USS Chiwawa

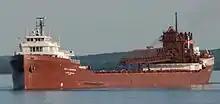
MV "Lee A. Tregurtha" leaving the upper harbor at Marquette, Michigan. after loading iron ore.

She was then rebuilt as a straight-decked bulk freighter for Great Lakes service, at American Shipbuilding, Lorain, Ohio, renamed SS "Walter A. Sterling" sailing for the Cleveland Cliffs Steamship Company and launched, 15 July 1961. That conversion included the integration of a midbody cargo section constructed in Germany and towed across the Atlantic Ocean. She was sold in 1985 to Ford Motor Company, renamed SS "William Clay Ford (II)". In 1989, she was sold again, this time to Lakes Shipping Co. and renamed SS "Lee A. Tregurtha". Now owned by Interlake Steamship Company, MV "Lee A. Tregurtha" had her steam turbine replaced with two 3000 kW (4050 HP) Rolls-Royce Bergen B32:40-L6A diesel engines during the 2005-2006 lay-up. Throughout the summer of 2020 she was docked at Fraser Shipyards in Superior, Wisconsin, due to the downturn of shipping demand caused by the COVID-19 pandemic. She rejoined the lakes fleet in March 2021 and is currently active.